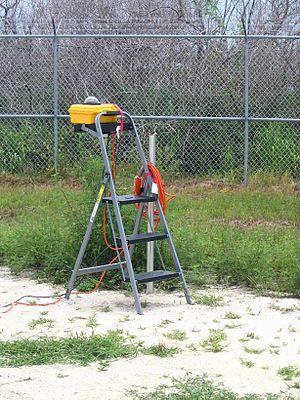
Une caméra grand angle du ciel est un appareil photographique spécialement conçu pour la météorologie. Il peut utiliser un objectif fisheye extrêmement grand pointé vers le zénith pour obtenir une vue hémisphérique du ciel ou un miroir concave pointé vers le ciel avec un appareil photographique à son foyer. Ce type de caméra peut être également utilisé pour l'étude de la canopée et le calcul de la radiation solaire arrivant au sol pour la micrométéorologie urbaine.